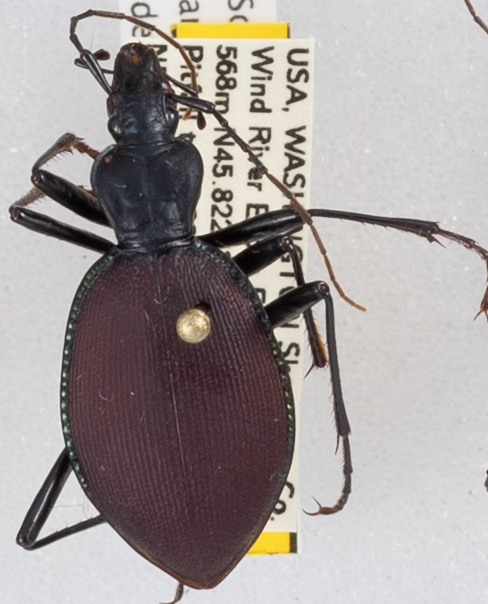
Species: Scaphinotus angusticollis
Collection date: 2018-08-28
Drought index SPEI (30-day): -1.28
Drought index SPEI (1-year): -0.39
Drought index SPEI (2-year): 0.54